Oxen in Chinese mythology

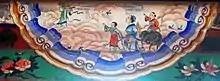
Oxherd (with children and ox), Weavergirl (opposite), and magpies flying to form the Magpie Bridge, as depicted in the Long Corridor, Summer Palace, Beijing.

One of the myths involving the interaction of humans or divine beings and oxen is related to a popular holiday held on the 7th day of the 7th lunar month. In Chinese mythology, there is a love story of Qi Xi ( literally, "the Seventh Night"), in which Niulang (the Cow-Herd) (Altair) and his two children (β and γ Aquilae) are separated from their mother Zhinü (the Weaver-Girl) (lit. "Weaving Girl", Vega) who is on the far side of the river, the Milky Way. Niulang was very upset when he found his wife was taken back to heaven. Upset by the separation, the ox saw this happens and became a boat for Niulang to carry his children up to Heaven. The ox actually was once the god of cattle, but downgraded as he had violated the law of Heaven. Niulang once saved the ox when it was sick.